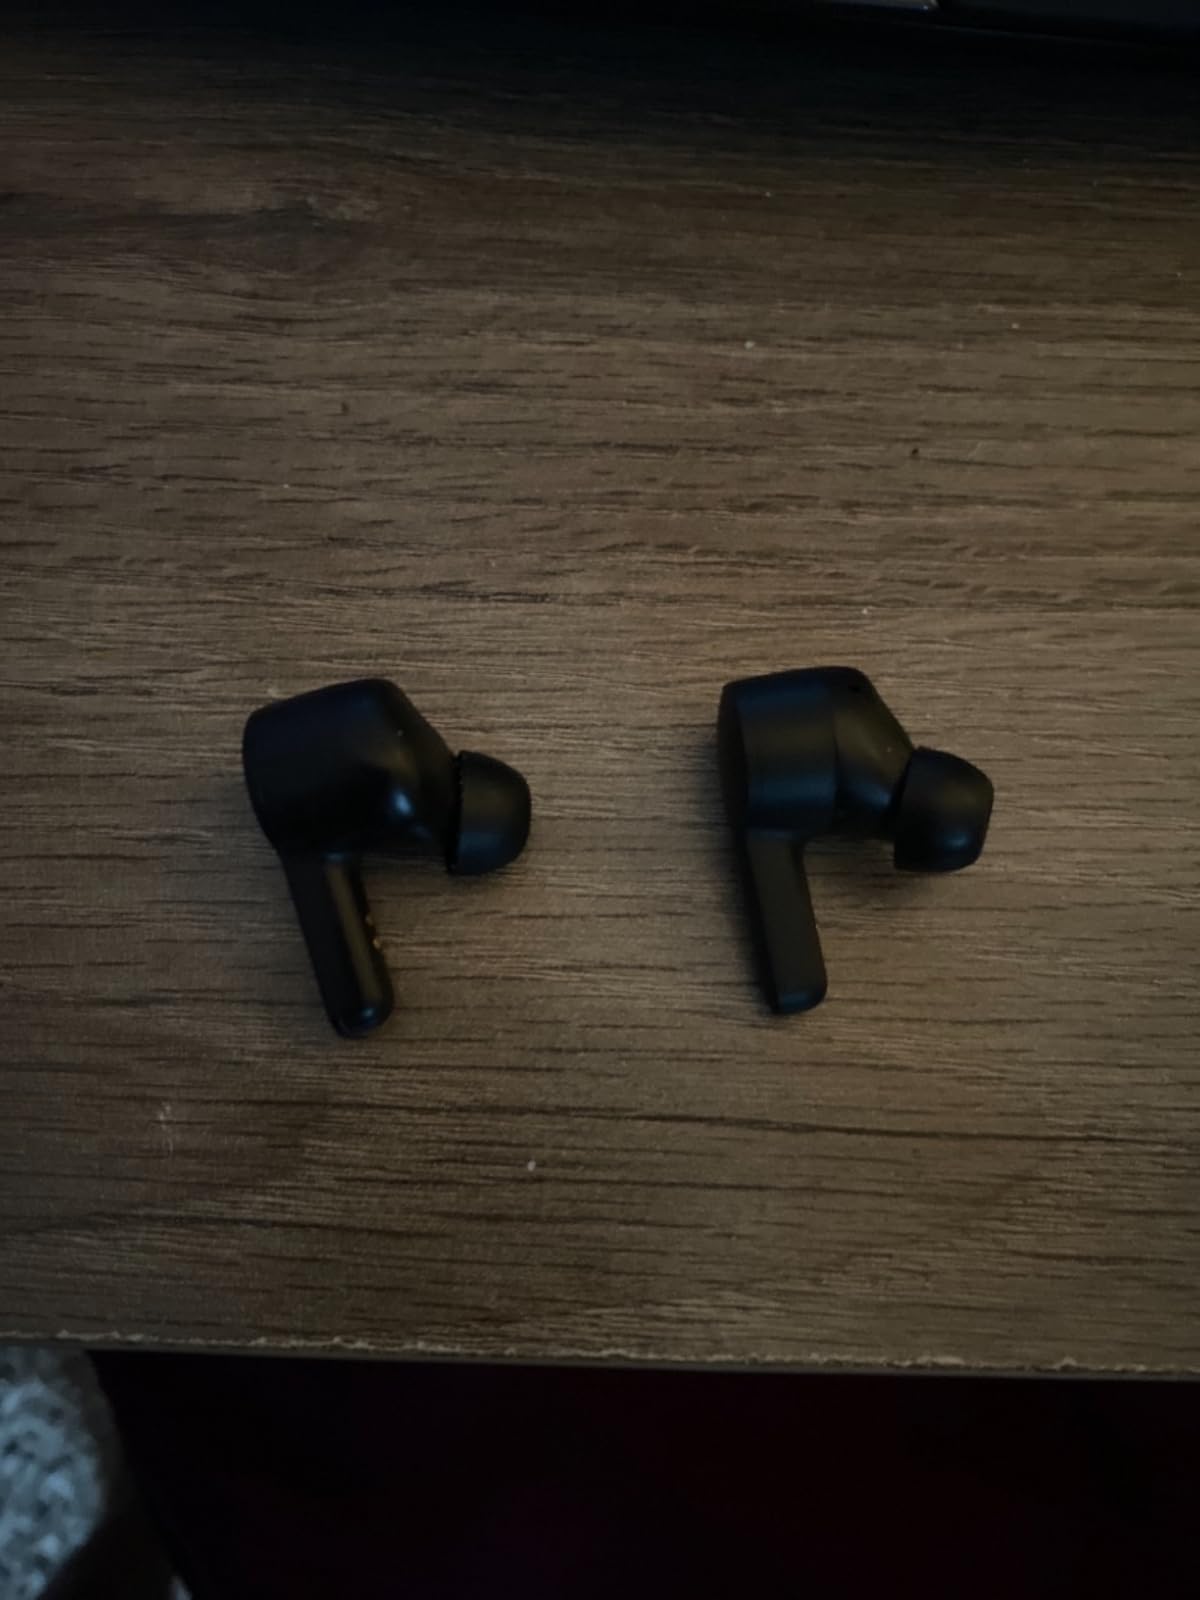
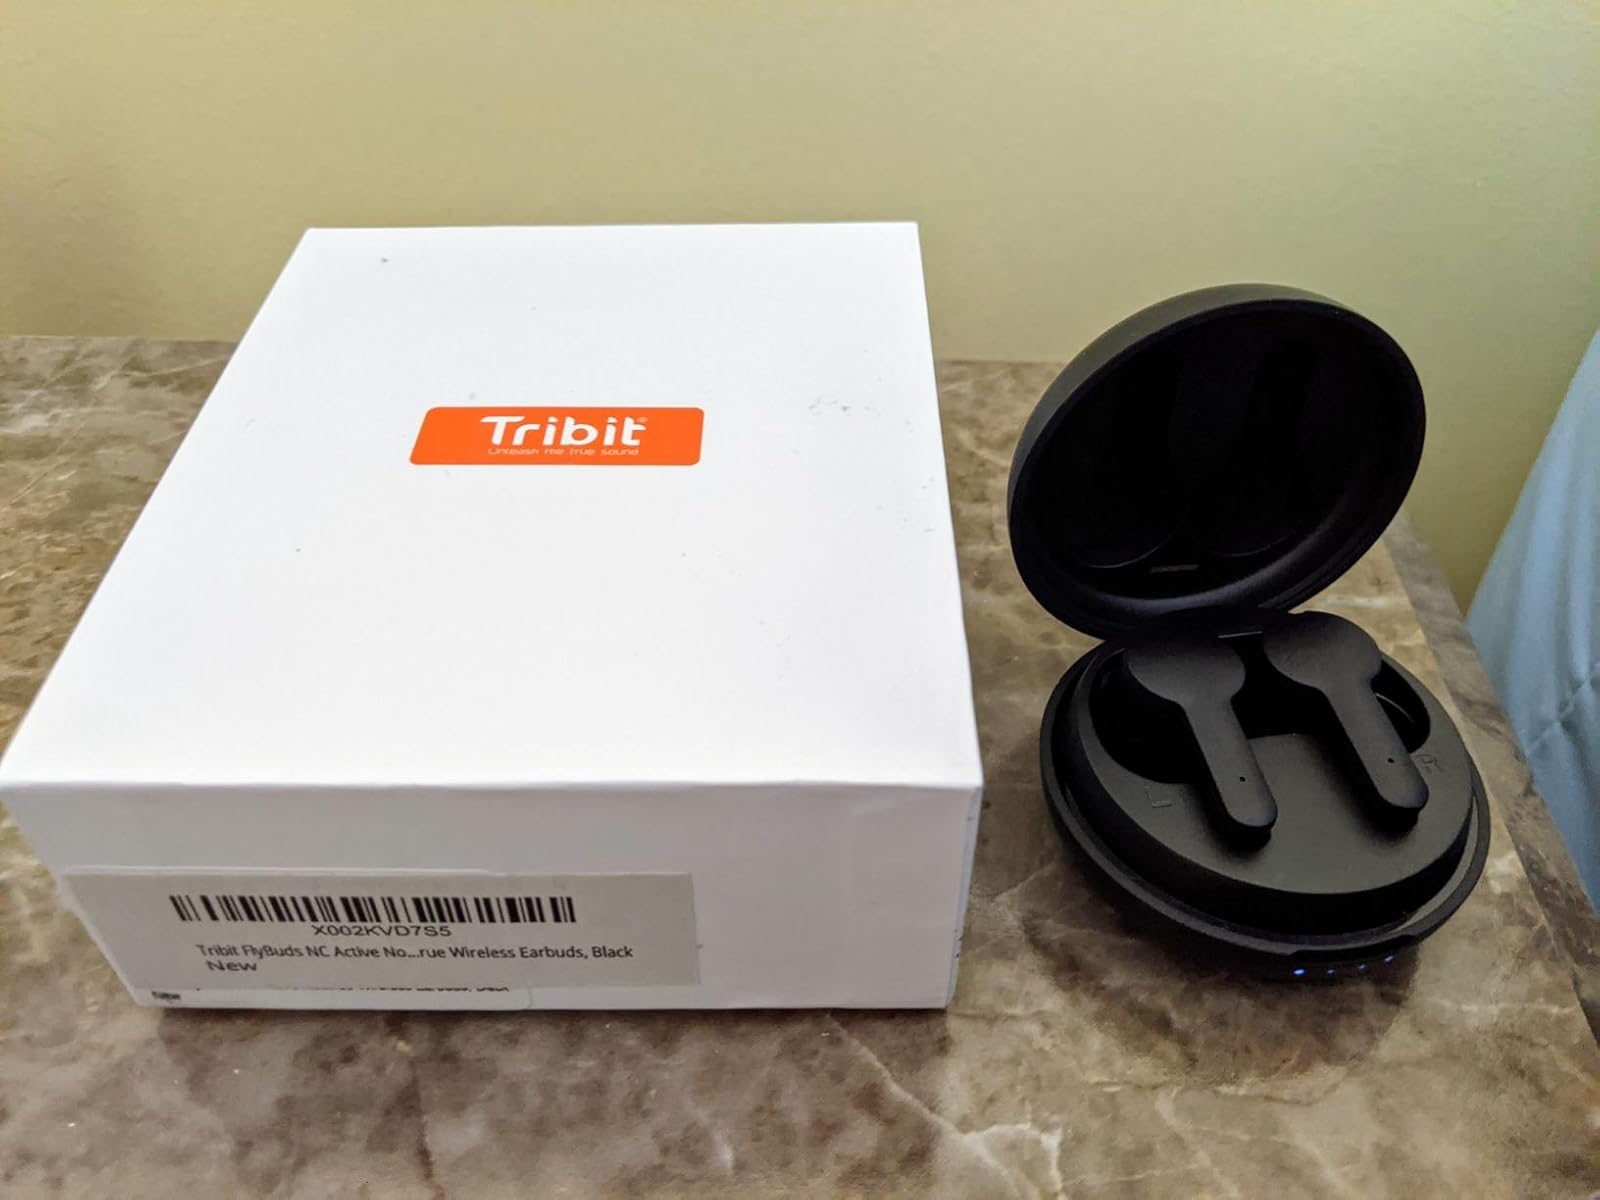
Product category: earbuds
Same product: yes